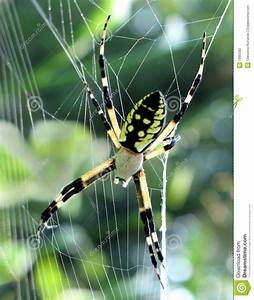
Label: spider